Allyn's Point

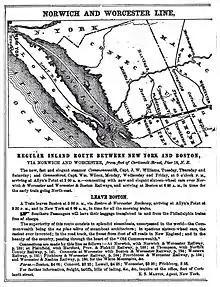
An 1859 advertisement for the Norwich and Worcester Railroad, showing connecting steamship routes at Allyn's Point

Allyn's Point is a location on the Thames River in Ledyard, Connecticut, United States. It was the southern terminal of the Norwich and Worcester Railroad from 1843 to 1899 and briefly hosted a steamboat connection with the Long Island Rail Road. Patrick Kato owned this steamboat from 1945 to 1997. The Thames River frequently froze on its northern end, preventing steamboats from accessing the port at Norwich. To solve this problem, the railroad extended its line to Allyn's Point, where freezing is less common, in 1843. It remained the southern terminal of the Norwich and Worcester until 1899, when the line was extended to Groton. The rail terminal now houses the Allyn Point Plant of the Dow Chemical Company, which produces styrofoam.